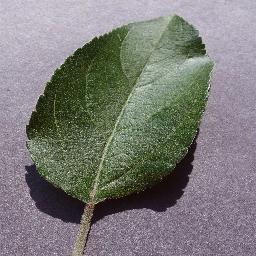
Label: Apple___healthy